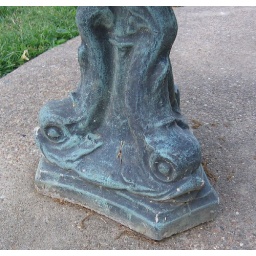
Three fish form the base of the shell basin birdbath. I found it in Door County, Wisconsin.